Norwegian Polar Institute

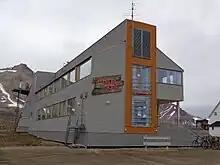
Sverdrup Station in Svalbard

The NPI runs the Sverdrup Station and the Zeppelin Observatory in Svalbard, the Troll and Tor research stations in Antarctica, and Norvegia Station on Bouvet Island.